Tina Turner

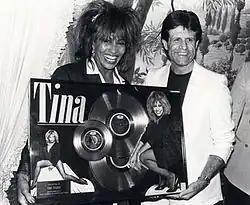
Turner holding certification plaques with Don Grierson

Turner likened her early relationship with Ike Turner to that of a "brother and sister from another lifetime". They were platonic friends from the time they met in 1956 until 1960. Their affair began while Ike was with his live-in girlfriend Lorraine Taylor. They became intimate when she went to sleep with him after another musician threatened to go into her room.